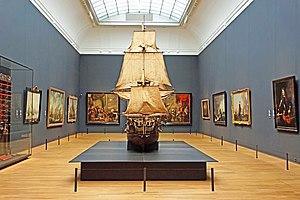
Amsterdam est la capitale des Pays-Bas, bien que le gouvernement ainsi que la plupart des institutions nationales siègent à La Haye. Sur la base des chiffres de l'année 2017, la commune d'Amsterdam compte plus de 850 000 habitants, appelés Amstellodamois, ce qui en fait la commune néerlandaise la plus peuplée. Elle est située au cœur de la région d'Amsterdam, regroupant environ 1 350 000 habitants. L'aire urbaine, qui rassemble plus de 2 400 000 résidents fait elle-même partie d'une conurbation appelée Randstad qui compte 7 100 000 habitants. La ville est la plus grande de Hollande-Septentrionale, mais n'est cependant pas le chef-lieu de la province, ce dernier étant Haarlem, situé à 19 kilomètres à l'ouest d'Amsterdam.